Mary C. Billings

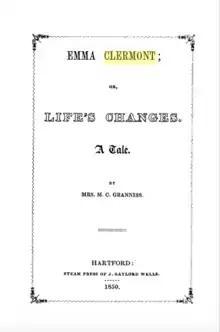
"Emma Clermont"

In 1845, Billings married Frederick Granniss, also of Litchfield, who was a wealthy silk merchant. They moved to Hartford, Connecticut, and joined the Hartford Universalist congregation. The years 1859–60, she traveled abroad with him, and put the result of her experiences and observations into a series of letters called "Thither-Side Sketches" for "Ladies' Repository". After returning from their foreign trip, they built a suburban home, known as "Lilfred's Rest." Here, for several years, she led a happy, quiet, intellectual life, reading what she enjoyed, and writing when the spirit moved her. Her first book, "Emma Clermont" was published in 1849. The poor health of Frederick precipitated a move to Turpentine Camp in the pine forests of Alabama with the hope for an improvement in Frederick's health. Her letters from the forest of Alabama were instructive and entertaining. "Bear Ye One Another's Burdens" was a touching poem, containing a whole sermon. They eventually returned to Hartford where Frederick died in 1866.